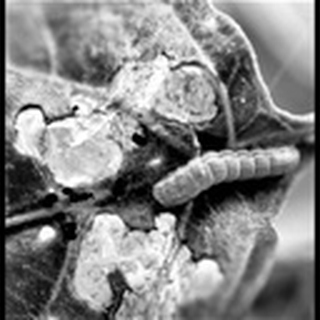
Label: cotton_army_worm